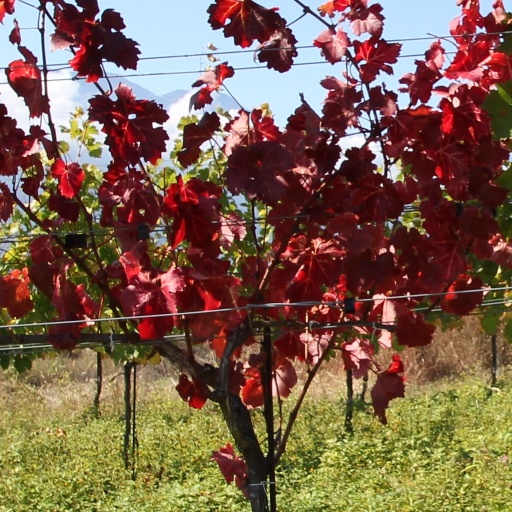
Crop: grape